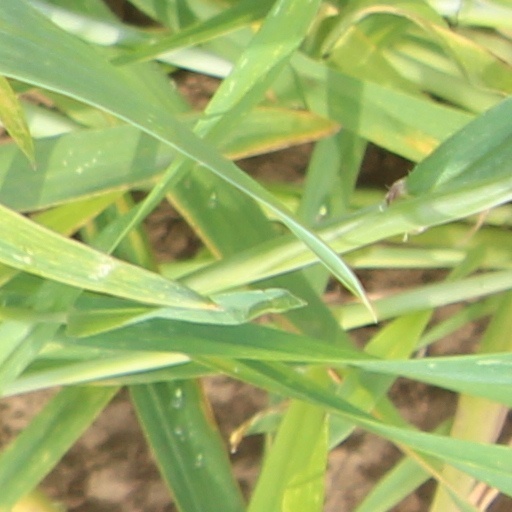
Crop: wheat